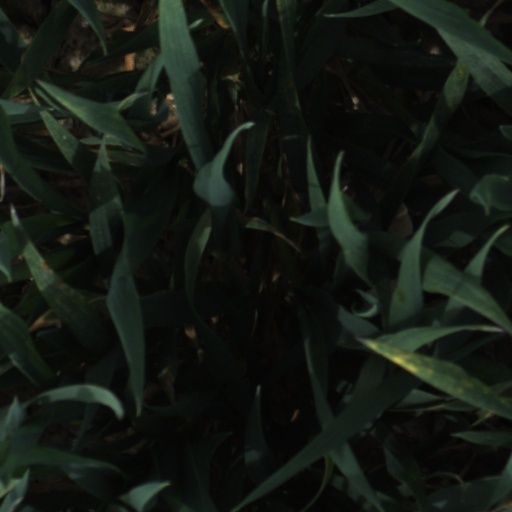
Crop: wheat